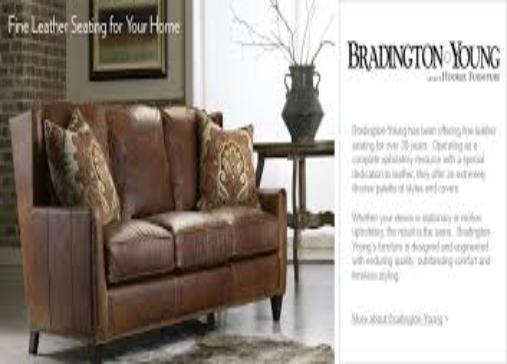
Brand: Braddington Young
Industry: Necessities